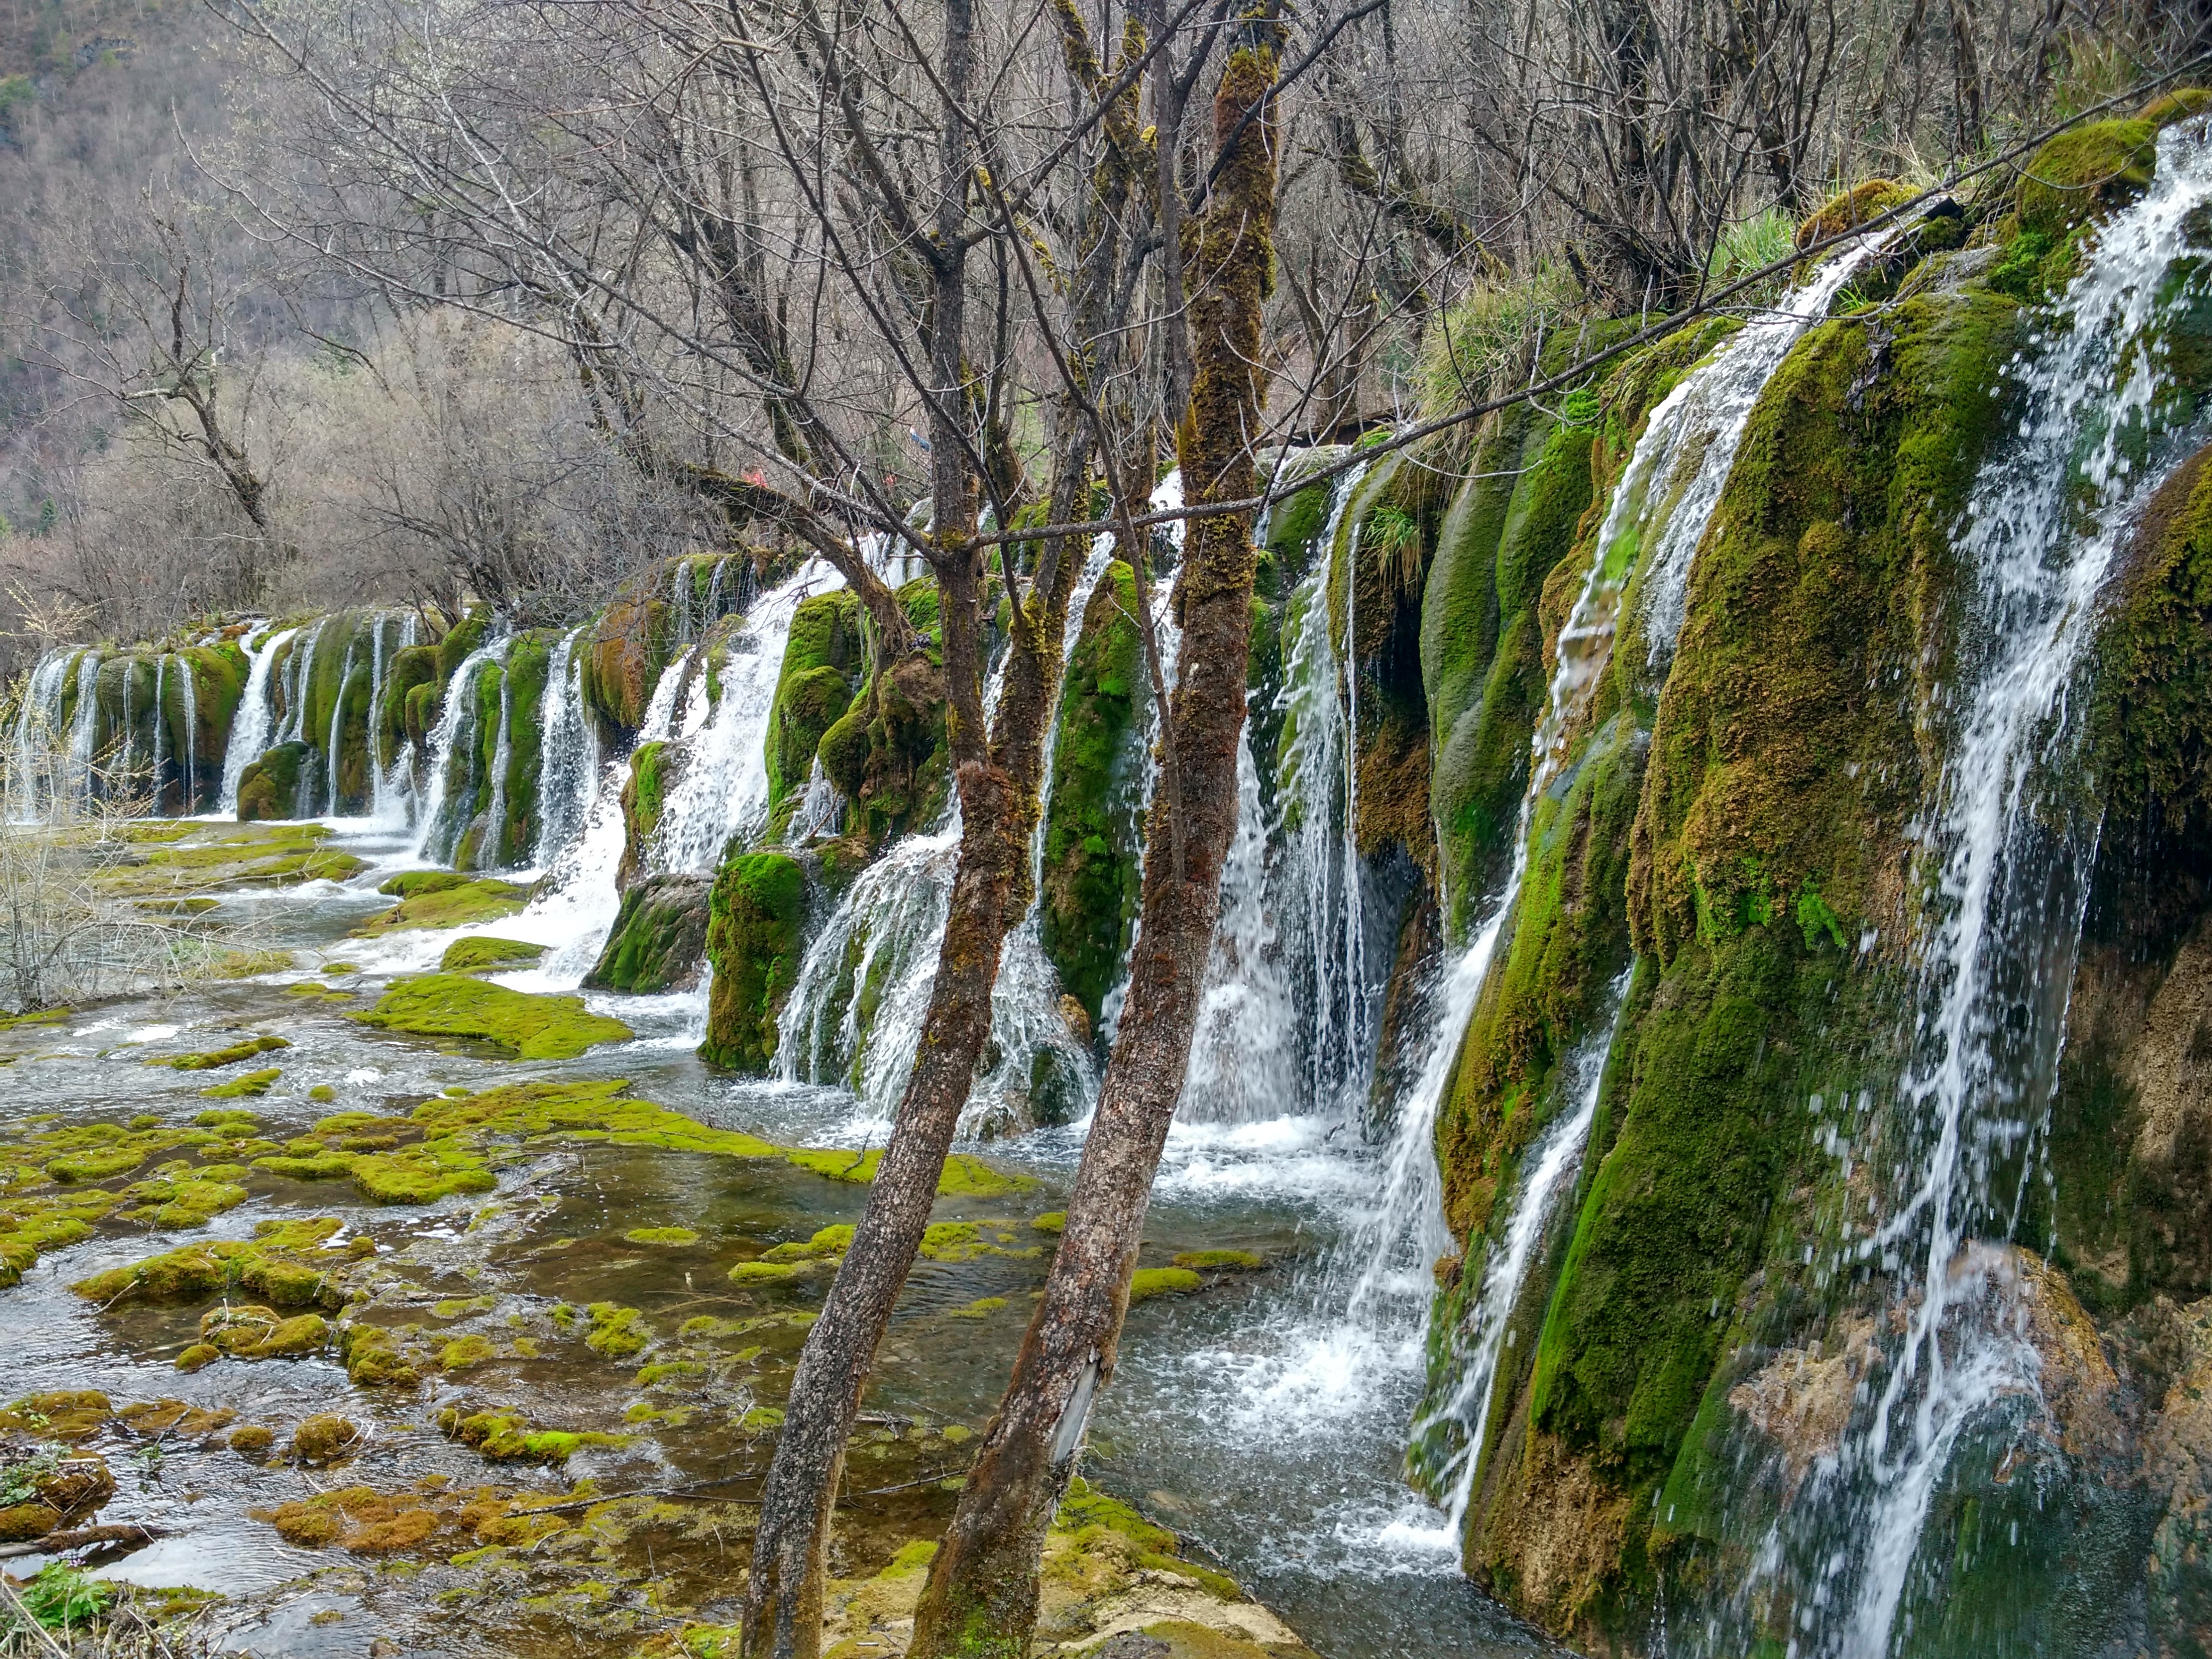
landscape, tree, water, nature, forest, waterfall, wilderness, mountain, lake, river, valley, stream, rapid, tourism, body of water, falls, wasserfall, water feature, watercourse, the scenery, jiuzhaigou